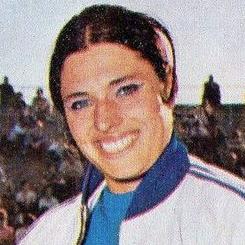
Age: 23